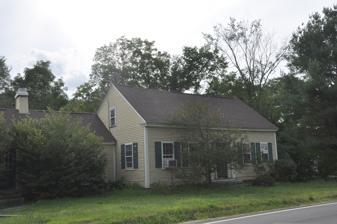
Building: Burford House (New Hampshire)
Country: United States of America
Year built: 1843
Historic house in New Hampshire, United States United States historic place Burford House U.S. National Register of Historic Places Show map of New Hampshire Show map of the United States Location NH 10 , Goshen, New Hampshire Coordinates 43°17′59″N 72°8′55″W / 43.29972°N 72.14861°W / 43.29972; -72.14861 Area 0.3 acres (0.12 ha) Built 1843 ( 1843 ) Architectural style Greek Revival MPS Plank Houses of Goshen New Hampshire TR NRHP reference No. 85001309 Added to NRHP June 21, 1985 The Burford House is a historic house on New Hampshire Route 10 in Goshen, New Hampshire .  Built in 1843, it is one of a cluster of locally significant 19th-century plank-frame houses , and was for many years home to Walter Nelson, the local historian who researched these homes.  The house was listed on the National Register of Historic Places in 1985. Description and history The Burford House is located on the west side of New Hampshire Route 10 , about 100 yards (91 m) south of its junction with Brook Road.  It is a 1 + 1 ⁄ 2 -story wooden structure, with a clapboarded exterior and gabled roof.  Instead of more typical stud-framing construction, its walls are formed with three-inch planks as framing members, joined for lateral stability by wooden dowels.  It is five bays wide and three deep, with a central chimney.  It has a particularly elaborate Greek Revival front entry surround, with sidelight windows and fluted moulding.  The main block is joined to a 19th-century barn by a series of smaller ells. The house was built in 1843, and is one of a cluster of locally significant plank-frame houses .  This house belonged to Walter Nelson, who was the first to identify and document Goshen's numerous plank-framed houses.  He lived in this house for 65 years until his death in 1970, and became interested in the subject after researching this house's construction and history. See also National Register of Historic Places listings in Sullivan County, New Hampshire References